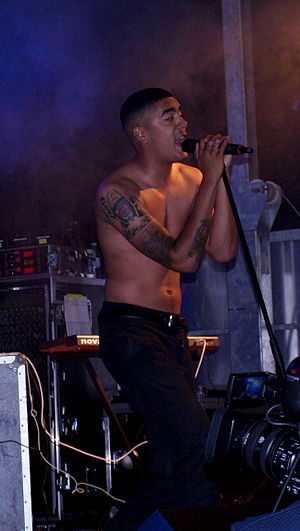
Kesi
Kesi under Kolding kulturnat 21. august 2015
Kesi, dansk rap musiker, Kolding kulturnat 21. august 2015
Oliver Kesi Chambuso, bedre kendt under navnet Kesi, er en dansk-tanzaniansk rapartist. Kesi er født og opvokset på Nørrebro i Danmark. Hans mor er dansk, og hans far er fra Tanzania.